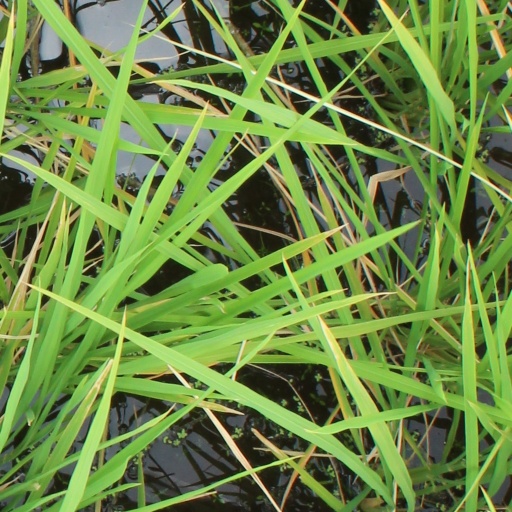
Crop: rice